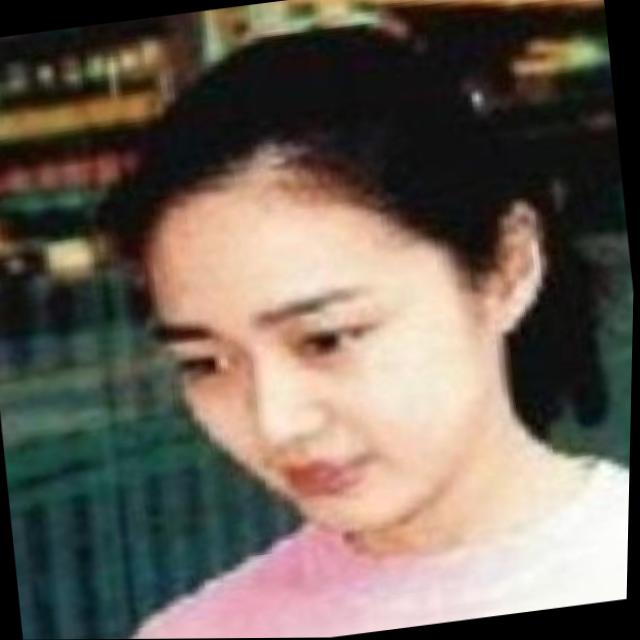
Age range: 21-44